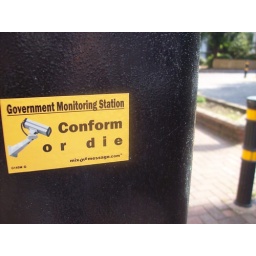
Sticker was spotted in a parking area in West London, EnglandFrom the fansite dedicated to street sticker website: mixthemessage.com